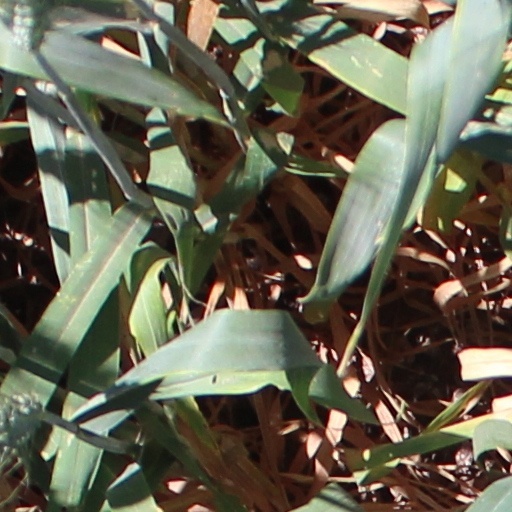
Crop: wheat